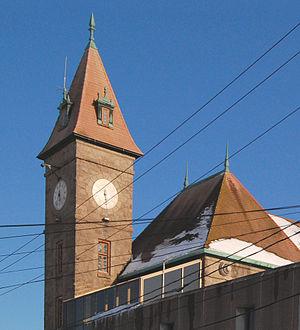
Ancienne Hôtel de Ville de Port-Alfred, Province de Québec, Canada
La Baie est un des trois arrondissements urbains de la ville de Saguenay, au Québec. Avant les réorganisations municipales québécoises de 2002, il était reconnu comme Ville de la Baie, une municipalité regroupant les secteurs Grande-Baie, Bagotville et Port-Alfred depuis 1976.